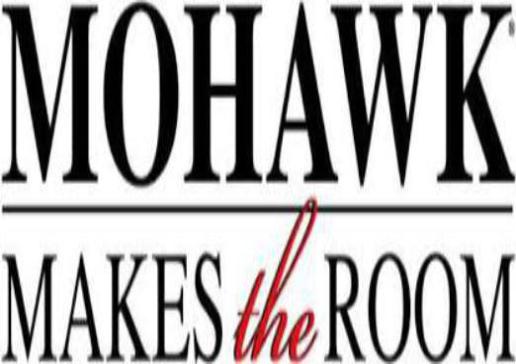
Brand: mohawk-1
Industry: Leisure